Alabuga Special Economic Zone

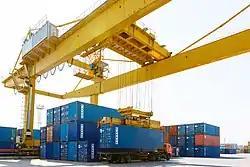

Power supply of "Alabuga" comes through high-voltage substations "Toima-2" with a capacity of 100 MW and "Shchelokov-500" with a capacity of 250 MW. A 600 MW distribution substation, designed to minimize the risks of voltage change and provide uninterrupted power supply even if power supply from one of the substations would be cut off, was put into operation. Water supply is organised through a purification station that receives water from the water intake "Turaevo", located 65 km from "Alabuga". Household sewage of resident enterprises undergo treatment at local treatment facilities and, through the system of self-pressure sewerage, are directed to treatment facilities of Yelabuga municipal district. Heating supply of "Alabuga" is provided by the heat sources of resident companies and operating boiler houses of with a (designed) heat output of 420 Gcal/h. For a long time the enterprise did not produce electricity and specialised in delivering heat to "Alabuga", and in September 2016 the management company of the FEZ bought the PHP from the "Generating Company" in order to attract large heat consumers. Gas supply is being carried out from the gas distribution station "Central" of the gas pipeline "Mozhga — Yelabuga".